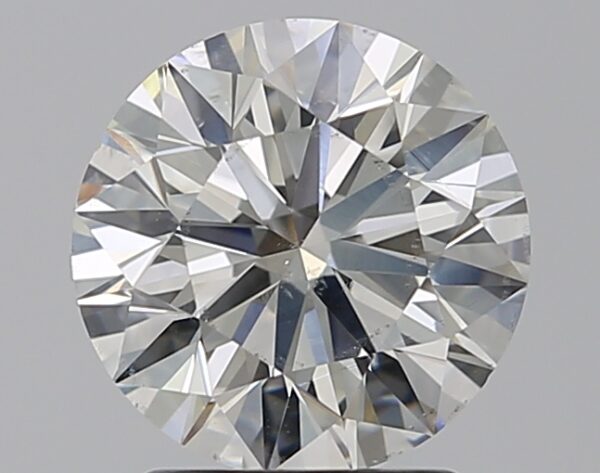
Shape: round
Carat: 2.01
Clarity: SI1
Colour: J
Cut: EX
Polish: EX
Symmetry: EX
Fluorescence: N
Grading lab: GIA
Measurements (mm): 8.02 x 8.07 x 5.02